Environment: real
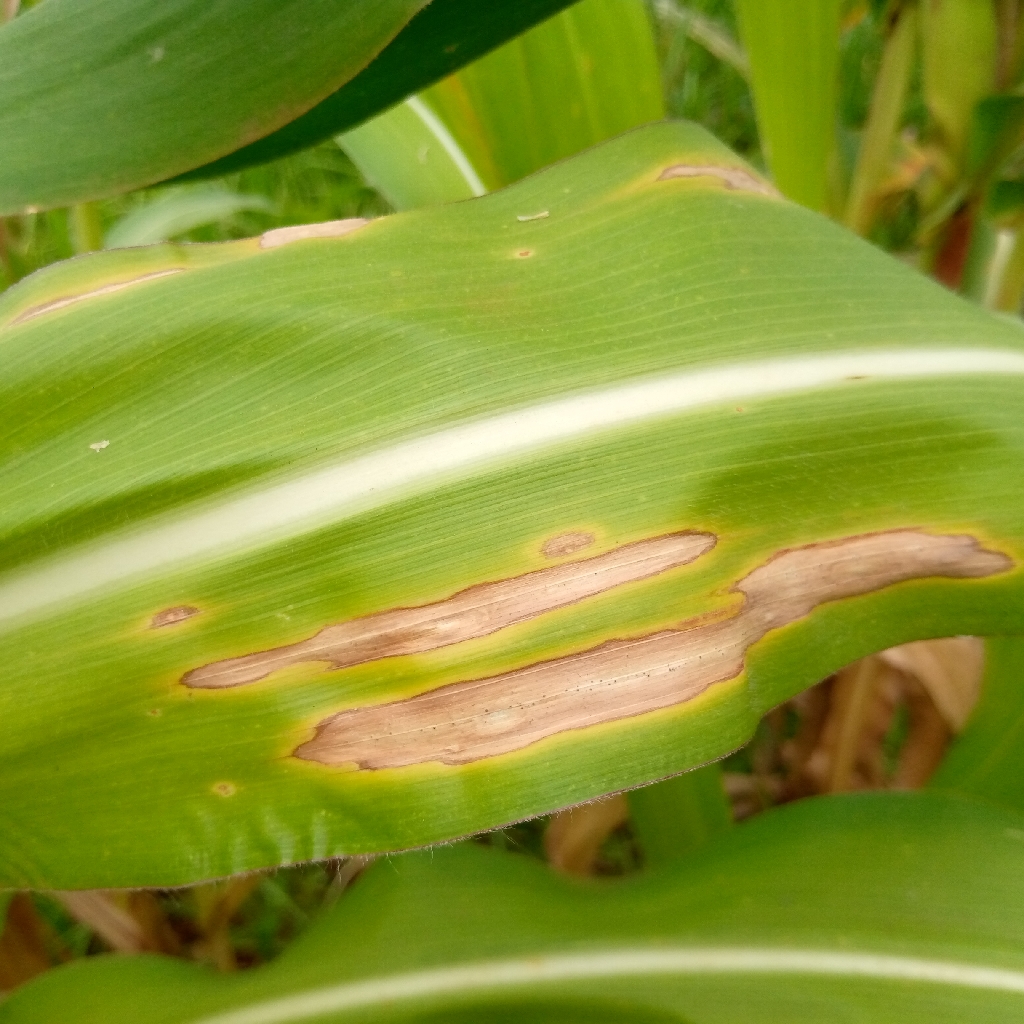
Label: northern_corn_leaf_blight